A Boyar Wedding Feast

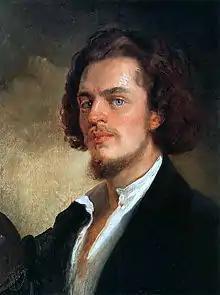
Makovsky's self portrait (1856)

Konstantin Makovsky (1839–1915) was a famous Russian realist painter who opposed academic restrictions that existed in the art world at the time. His father was the Russian art figure and amateur painter, Egor Makovsky and his mother was a composer. Because of his parents' professions, Makovsky showed an early interest in painting and music. He entered the Moscow School of Painting, Sculpture and Architecture at the age of 12, where he was influenced by teachers such as Vasily Tropinin and Karl Bryullov. After graduating, Makovsky went to France in hopes of becoming a composer, but after touring Europe in order to get acquainted with traditional folk and classical music, he ultimately chose painting.